Prisoners of War (TV series)

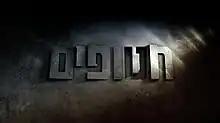

Prisoners of War is an Israeli television drama series created by Israeli director, screenwriter and producer Gideon Raff and made by Keshet. The first season aired on Israel's Channel 2 from March to May 2010, and the second season from October to December 2012. In 2013, Raff stated that a third season was planned, but in 2015 said that a third season did not look likely. In 2010, the series won the Israeli Academy Award for Television for Best Drama Series.